Tirso Cruz III

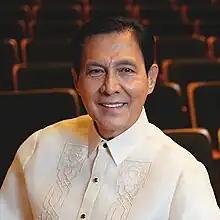
Cruz in 2023

Tirso Silvano Cruz III (born April 1, 1952) is a Filipino actor, comedian, and singer. He was the Chairperson of the Film Development Council of the Philippines after one year and seven months for personal reasons. Regarded as a "matinee idol", Cruz is a FAMAS Award and Gawad Urian Award recipient.